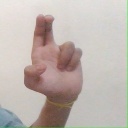
अक्षर: आ